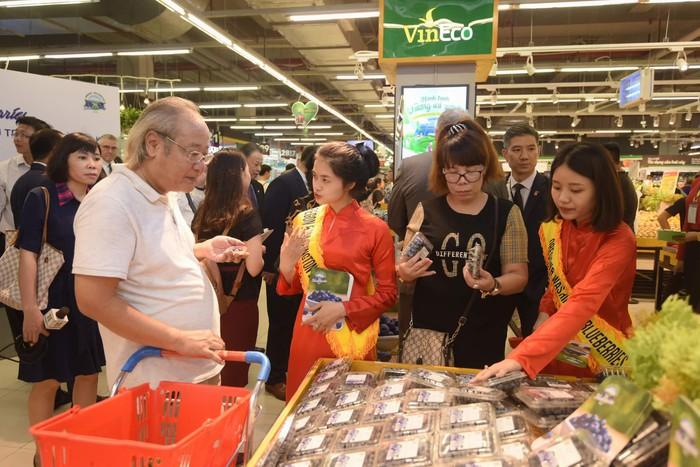
có một vài người đang đứng ở bên một quầy hàng trong siêu thị